Etape du Dales

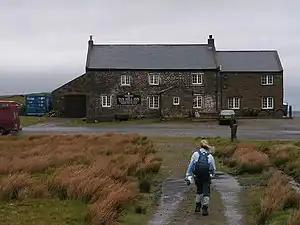
The Tan Hill Inn

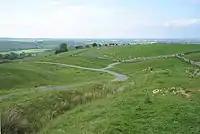
The road from Keld to Nateby

The Etape du Dales is a cyclosportive held in May each year, in the Yorkshire Dales in the UK. It was originally established as an alternative to the oversubscribed Fred Whitton Challenge; like the Fred Whitton, the Etape du Dales is a long day's ride over steep hills, and the proceeds go to charity – the Dave Rayner fund.